Grass (2018 film)

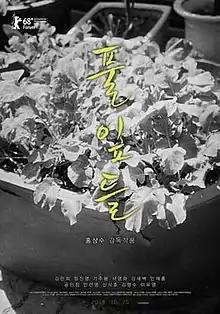
Theatrical release poster

Grass is a 2018 South Korean drama film written, produced, and directed by Hong Sang-soo. It was released theatrically on October 25, 2018.